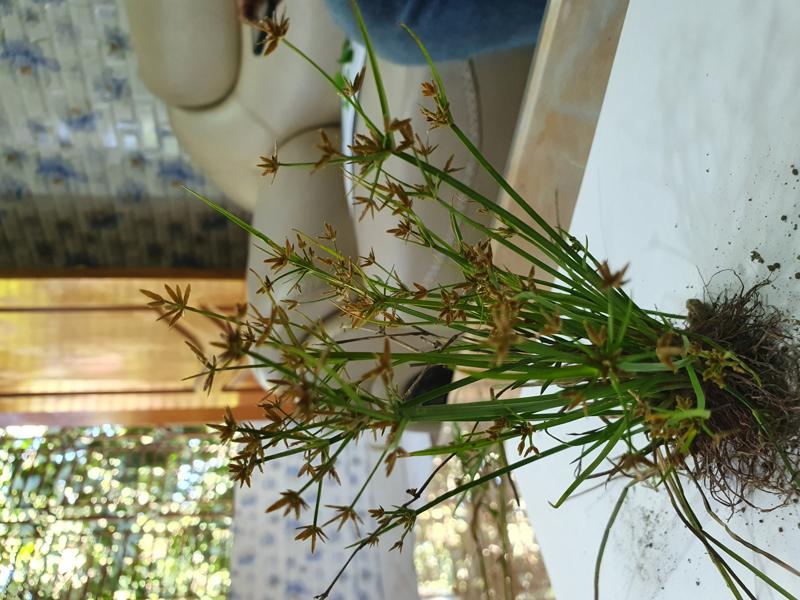
Weed species: Cyperus ochraceus